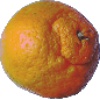
Label: mandarine